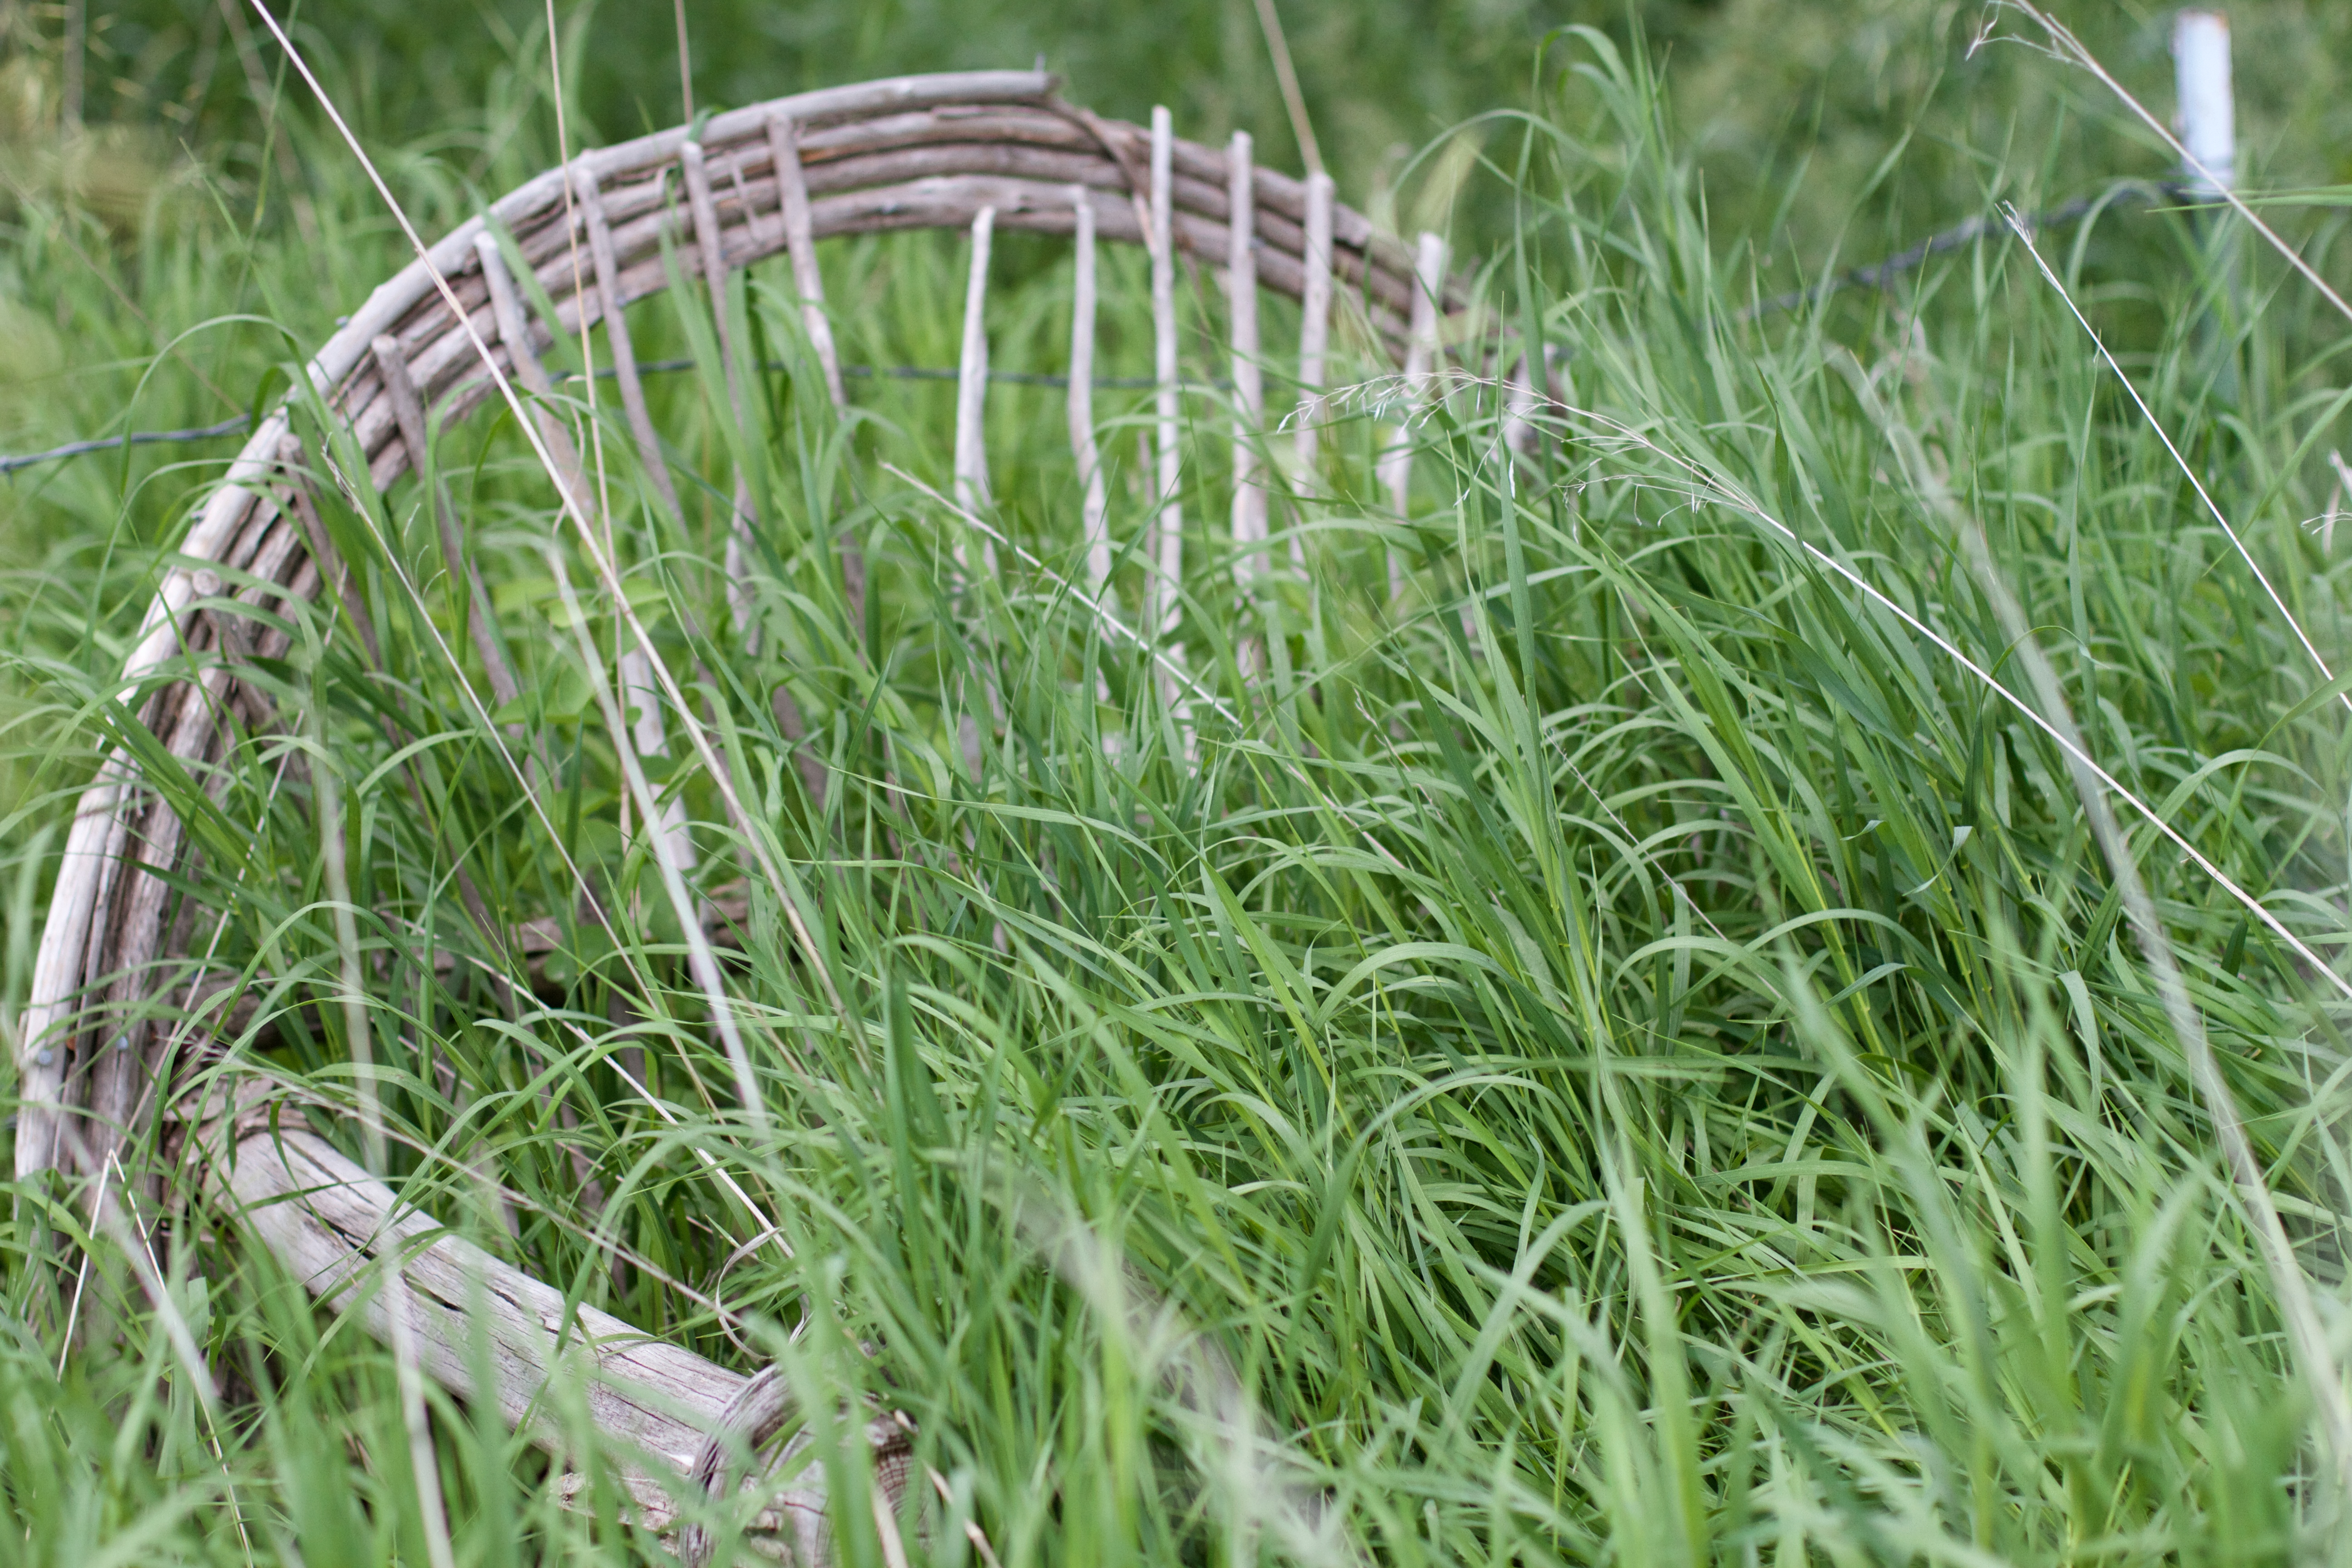
grass, plant, field, lawn, meadow, prairie, flower, green, herb, crop, agriculture, grassland, flowering plant, chrysopogon zizanioides, grass family, plant stem, land plant